Touro University California

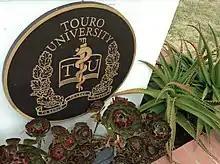
The Touro University seal surrounded by succulents on Mare Island

The colleges of Touro University California include the College of Osteopathic Medicine which offers the Doctor of Osteopathic Medicine (D.O.) degree, the College of Pharmacy which offers the degree of Doctor of Pharmacy (Pharm.D.), the College of Education and Health Studies which offers three types of degrees, including a Master of Arts in Education, a Physician Assistant degree offered as a dual degree (MSPAS/MPH), and a Master of Public Health (MPH) degree. Additionally, students may pursue a dual degree such as D.O./MPH. Since 2010, Touro University California has offered the Master of Science in Medical Health Science degree (MSMHS) which provides specific training towards the preparation for the College of Osteopathic Medicine. In contrast, the Master of Science in Medical Health Sciences degree with emphasis on research in pharmaceutical sciences is offered with the aim of preparing students for the College of Pharmacy. Tuition for full-time students in 2012 was $43,090. The World Directory of Medical Schools lists the College of Osteopathic Medicine as a "US medical school" along with other accredited US M.D. and D.O. programs.